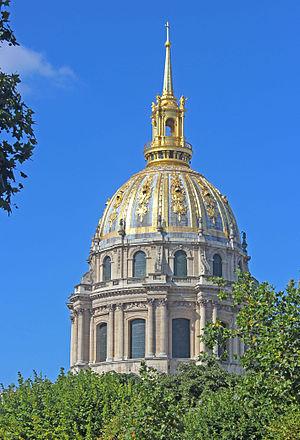
La plomberie est un métier très ancien, dont l'origine remonte à la construction des pyramides en Égypte antique ; attesté par des tuyaux en cuivre vieux de 4 500 ans, c'est un métier qui n'a cessé de s'améliorer et de se développer au cours des siècles et des générations de plombiers qui l'on servi.